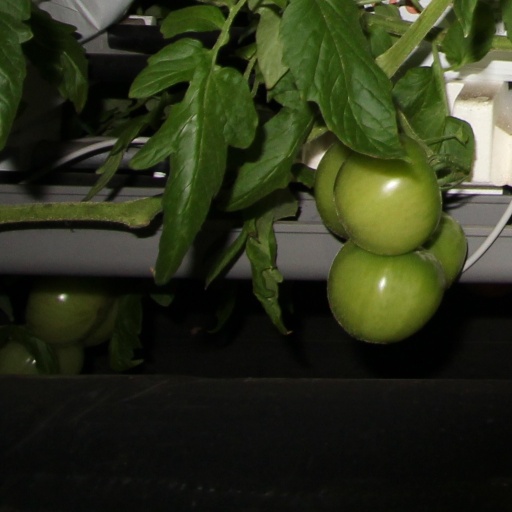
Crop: tomato